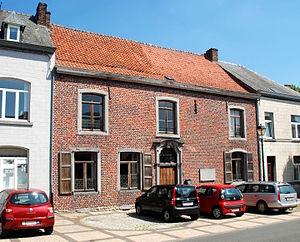
Belgique - Brabant wallon - Genappe - Auberge du Roy d'Espagne
Genappe est une ville francophone de Belgique située en Région wallonne dans la province du Brabant wallon.
L'hôtellerie, appelée également industrie hôtelière, est une activité appartenant au secteur tertiaire qui regroupe l'ensemble des établissements qui proposent un service d'accueil — de gîte et/ou de couvert — à des clients, de passage ou locaux, pendant une durée déterminée, en échange d'une contribution. Cette activité est souvent associée à deux autres donnant le secteur « hôtellerie-restauration-cafés », ou au niveau international, selon le Bureau international du travail, au secteur plus large de « l’hôtellerie, de la restauration et du tourisme ».
L'auberge du Roy d'Espagne est une ancienne auberge située à Genappe en Belgique connue pour avoir vu passer en 1792, le futur Louis XVIII, frère de Louis XVI, avoir hébergé le duc de Wellington et le prince Jérôme Bonaparte ainsi que pour avoir vu mourir le général français Guillaume Philibert Duhesme le 20 juin, surlendemain de la bataille de Waterloo.